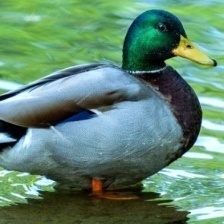
Species: MALLARD DUCK
Scientific name: ANAS PLATYRHYNCHOS
ImageNet parent category: drake